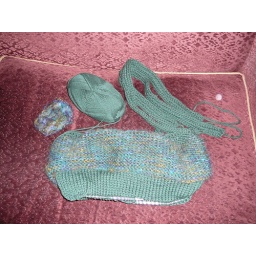
WIP of green knitted bag that will be felted. Used Valley Yarns Northampton in Pine green with Valley Yarns Whisper for accent